Skoplje '63

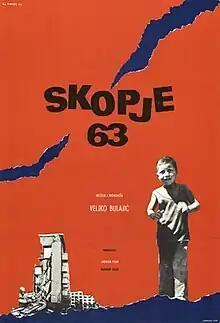
Poster designed by Zlatko Zrnec

Skoplje '63 is a 1964 Yugoslavian (Croatian and Macedonian) documentary film directed by Veljko Bulajić about the 1963 Skopje earthquake. The film documents and interprets the aftermath the earthquake, especially its social consequences. It is presented as a film within a film, with citizens of Skopje commenting on the documentary during its screening. Among the material is one of the first recorded concerts of Esma Redžepova, performing "Chaje Shukarije".